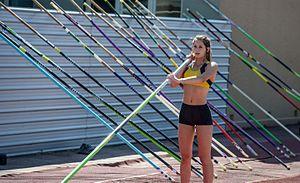
Eliza McCartney est une athlète néo-zélandaise, spécialiste du saut à la perche.